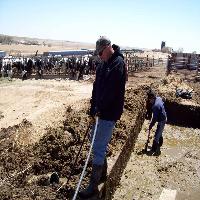
Weather: sun or clear